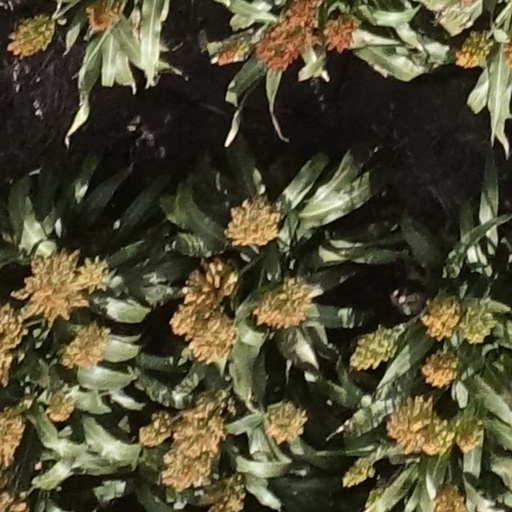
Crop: sorghum